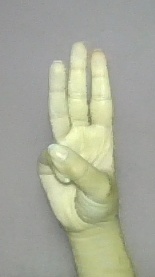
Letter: thaa